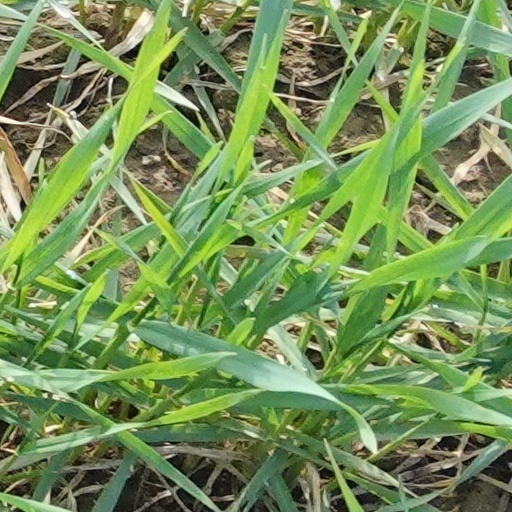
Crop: wheat